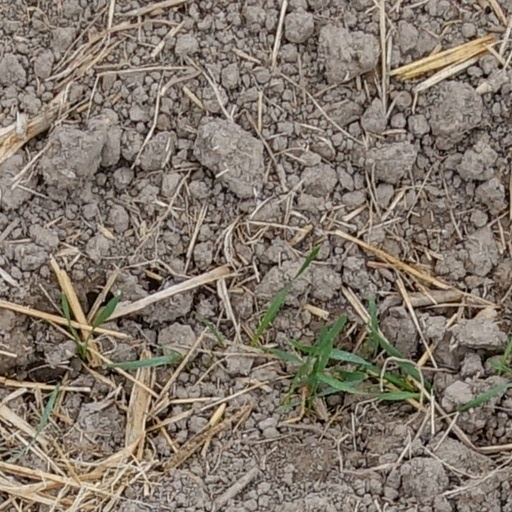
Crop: wheat